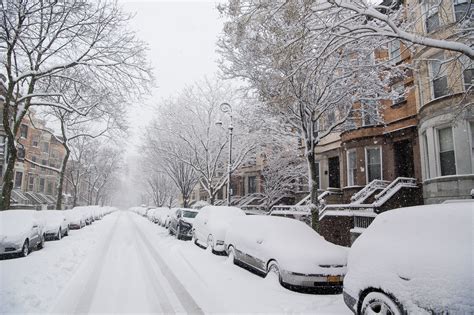
Weather: snow or frosty